Guitar

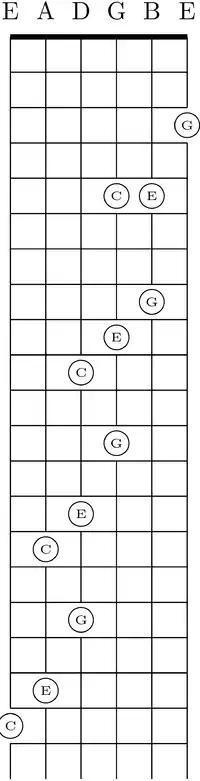
In standard tuning, the C-major chord has three shapes because of the irregular major-third between the G- and B-strings.

In acoustic guitars, string vibration is transmitted through the bridge and saddle to the body via sound board. The sound board is typically made of tonewoods such as spruce or cedar. Timbers for tonewoods are chosen for both strength and ability to transfer mechanical energy from the strings to the air within the guitar body. Sound is further shaped by the characteristics of the guitar body's resonant cavity. In expensive instruments, the entire body is made of wood. In inexpensive instruments, the back may be made of plastic.